History of Microsoft

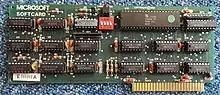
The Z-80 SoftCard, released in 1980

Allen came up with the original name of "Micro-Soft", a portmanteau of microcomputer and software. Hyphenated in its early incarnations, on November 26, 1976, the company was registered under that name with the Secretary of State of New Mexico. The first employee Gates and Allen hired was their high school collaborator Ric Weiland. The company's first international office was founded on November 1, 1978, in Japan, entitled "ASCII Microsoft" (now called "Microsoft Japan"), and on November 29, 1979, the term, "Microsoft" was first used by Bill Gates. On January 1, 1979, the company moved from Albuquerque to a new home in Bellevue, Washington, since it was hard to recruit top programmers to Albuquerque. Shortly before the move, 11 of the then-13 employees posed for the staff photo on the right.